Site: brandenburg
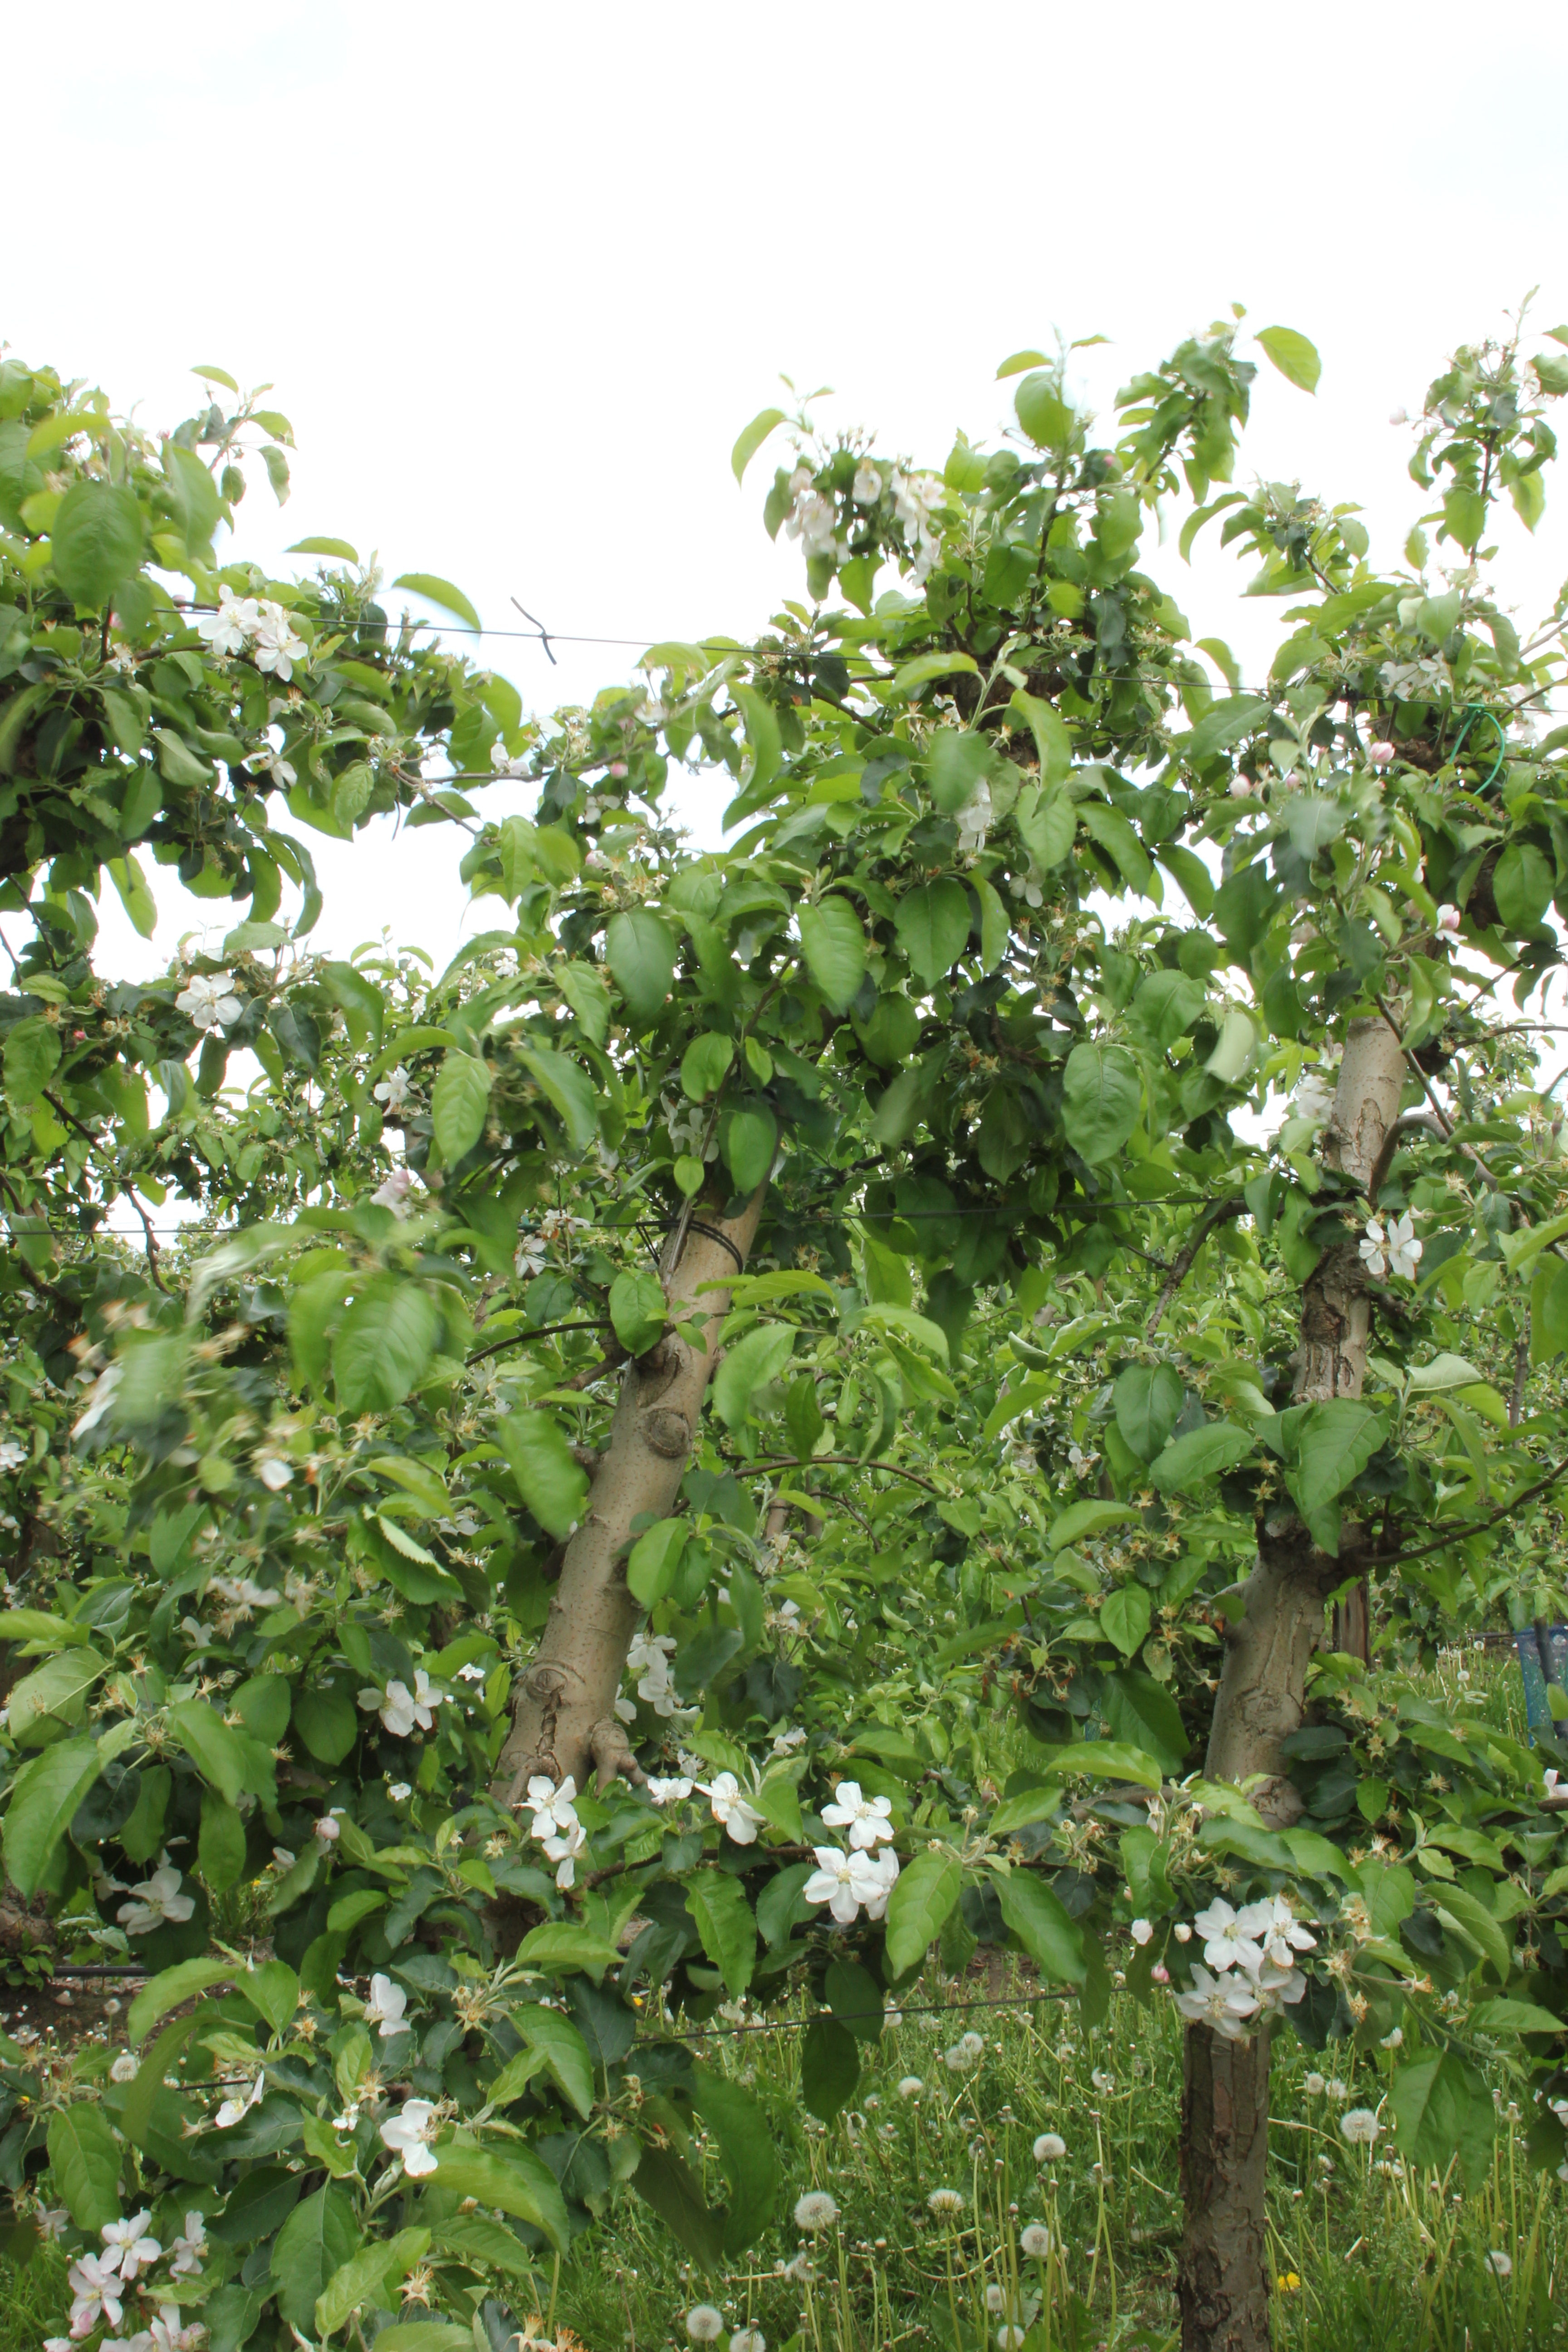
Growth stage (BBCH 67): Flowering